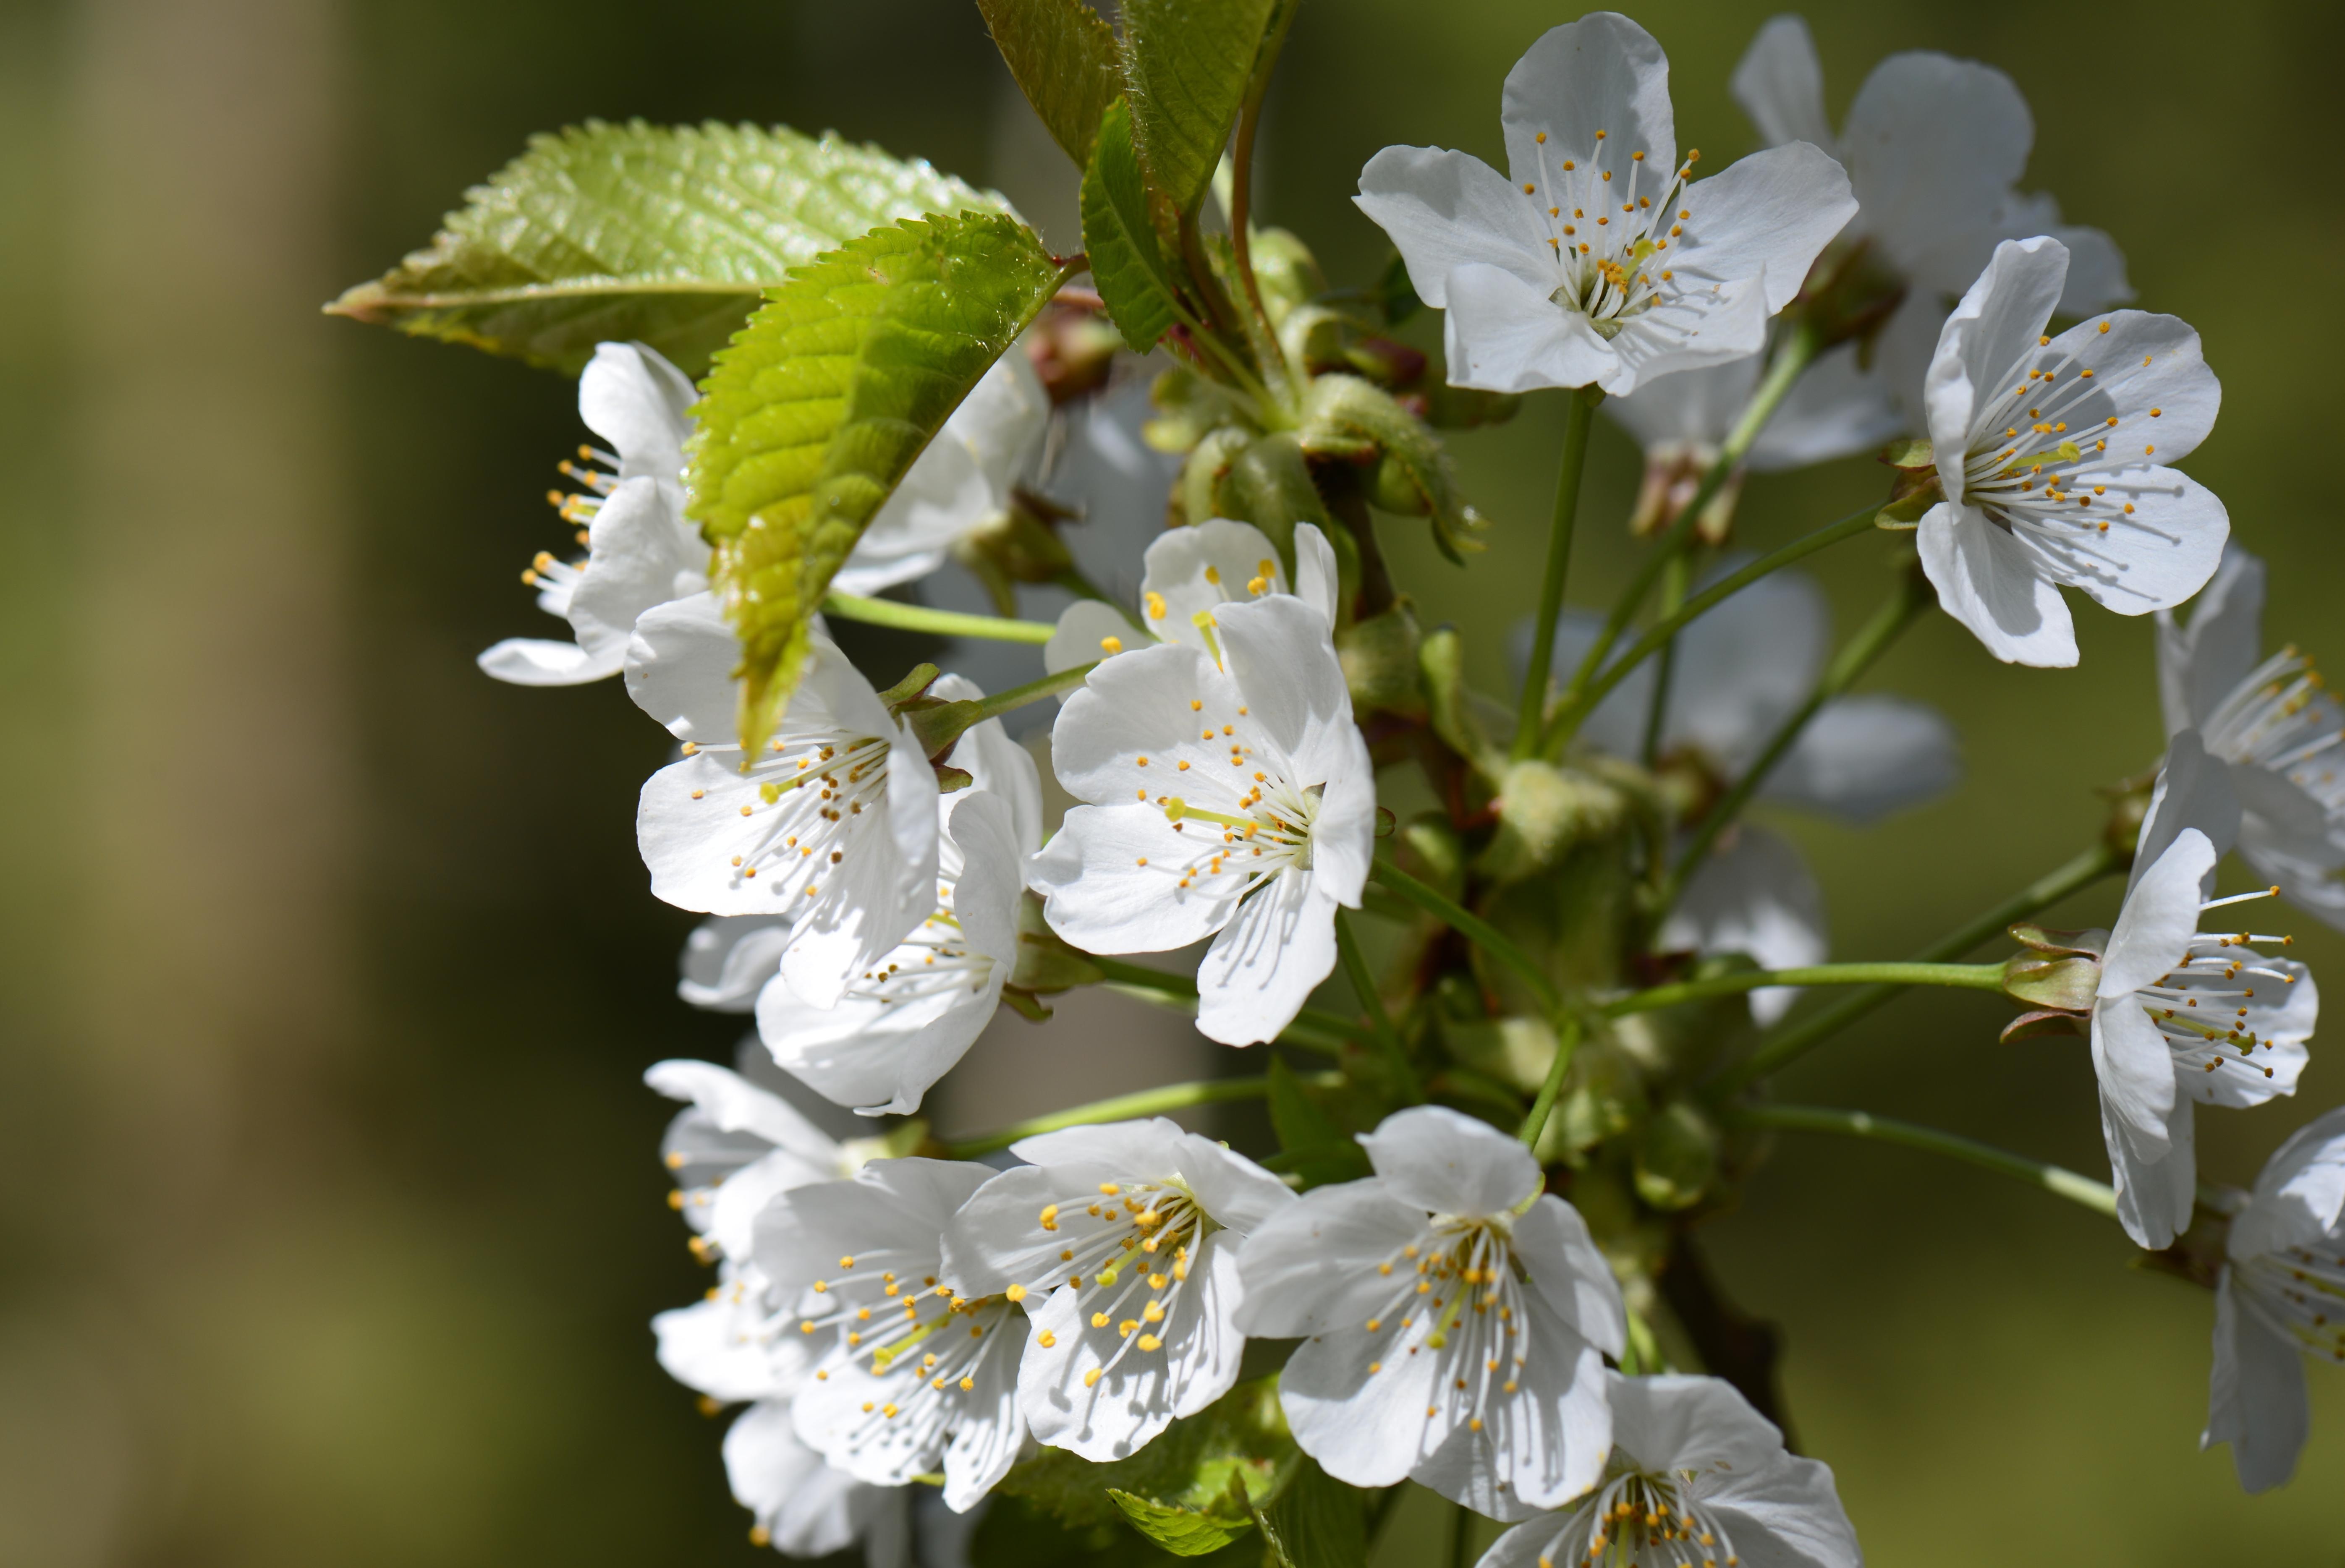
branch, blossom, plant, white, flower, bloom, spring, flora, cherry blossom, twig, cool image, cool photo, prunus, white blossom, prunus spinosa